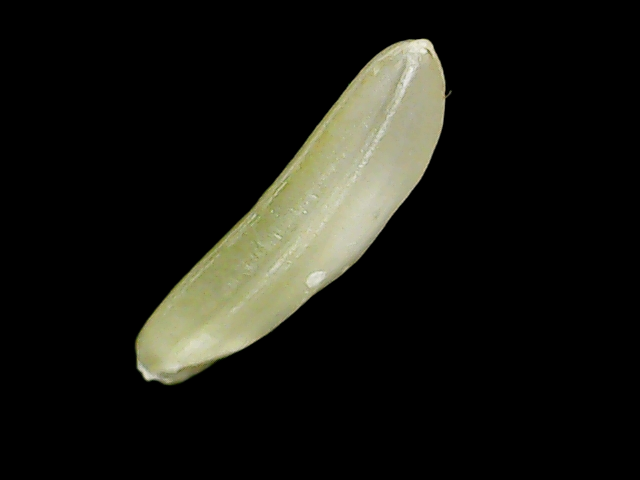
Rice variety: Binadhan25